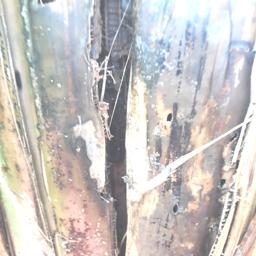
Label: PSEUDOSTEM WEEVIL